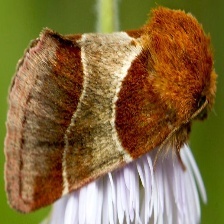
Species: ARCIGERA FLOWER MOTH